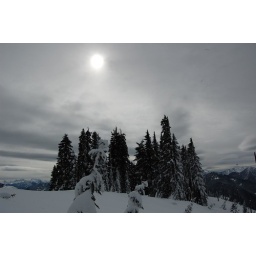
It was clear early morning driving to Skykomish, but the clouds rolled in during the day